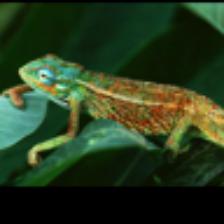
Label: NonHuman